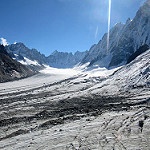
Label: glacier